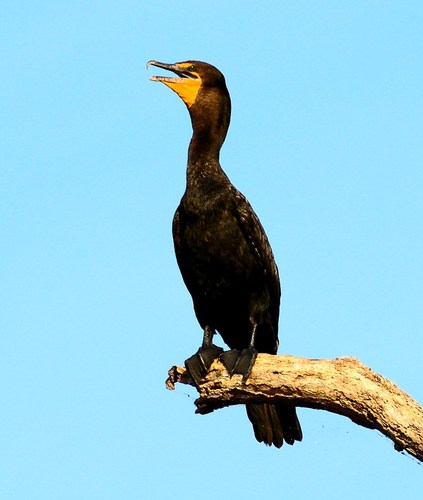
the bird has a long throat and a yellow bill.
a tall brown bird with a bright yellow beak.
this large bird is brown with a orange throat and black and orange bill.
this web-footed bird is mostly black with some speckling on it's nape and wings and a large orange bill.
an elongated large black bird ,with a long yellow hooked beak,and large webbed feet.
this bird has a black crown and an orange malar stripe.
the bird has a long neck, is mainly dark colored with a sharp, long, hooked beak. the bird has a yellow colored face.
this bird is black and yellow in color, with a curved yellow beak.
this long bird has a very long neck and a thick yellow throat with a long pointed bill and is mostly dark brown in color.
a large black bird with black feet and a long sharp beak and yellow face.
Species: Red Faced Cormorant